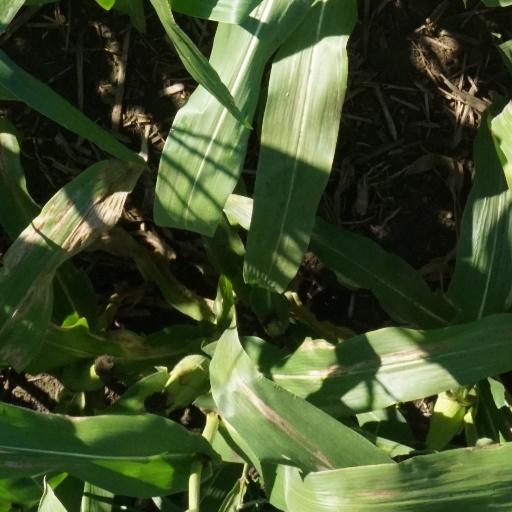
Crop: maize; corn